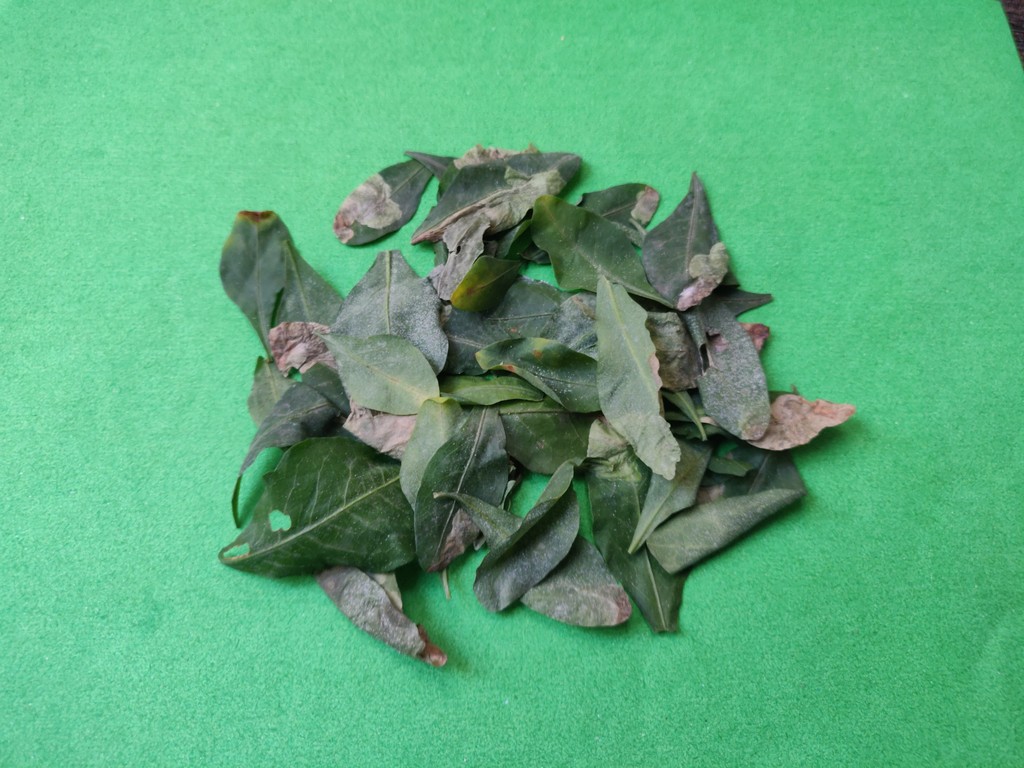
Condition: Unhealthy
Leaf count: multiple
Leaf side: unknown